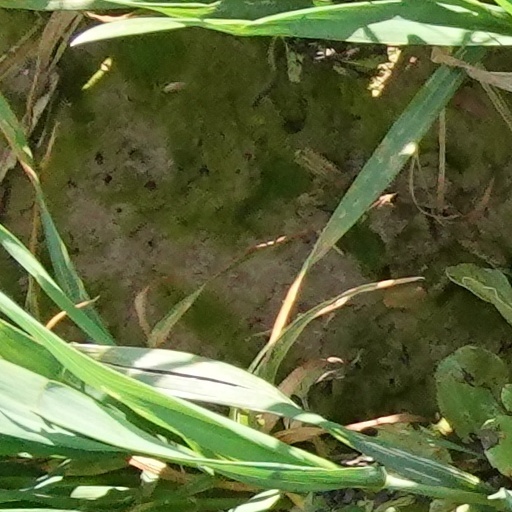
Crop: wheat